Answer in natural language. How many DiningTables are visible in the scene? Choose between the following options: 2, 3, 0, 1 or 4
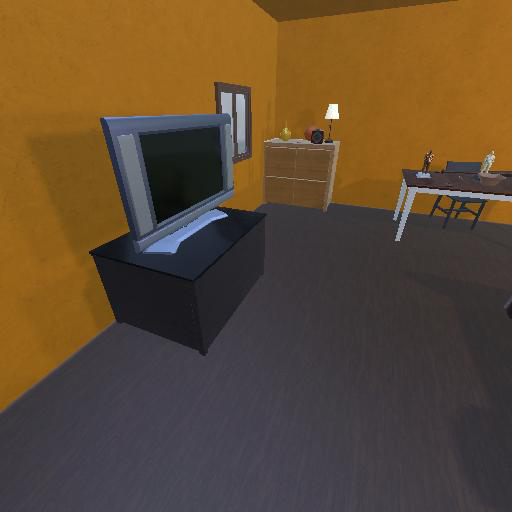
<answer>1</answer>